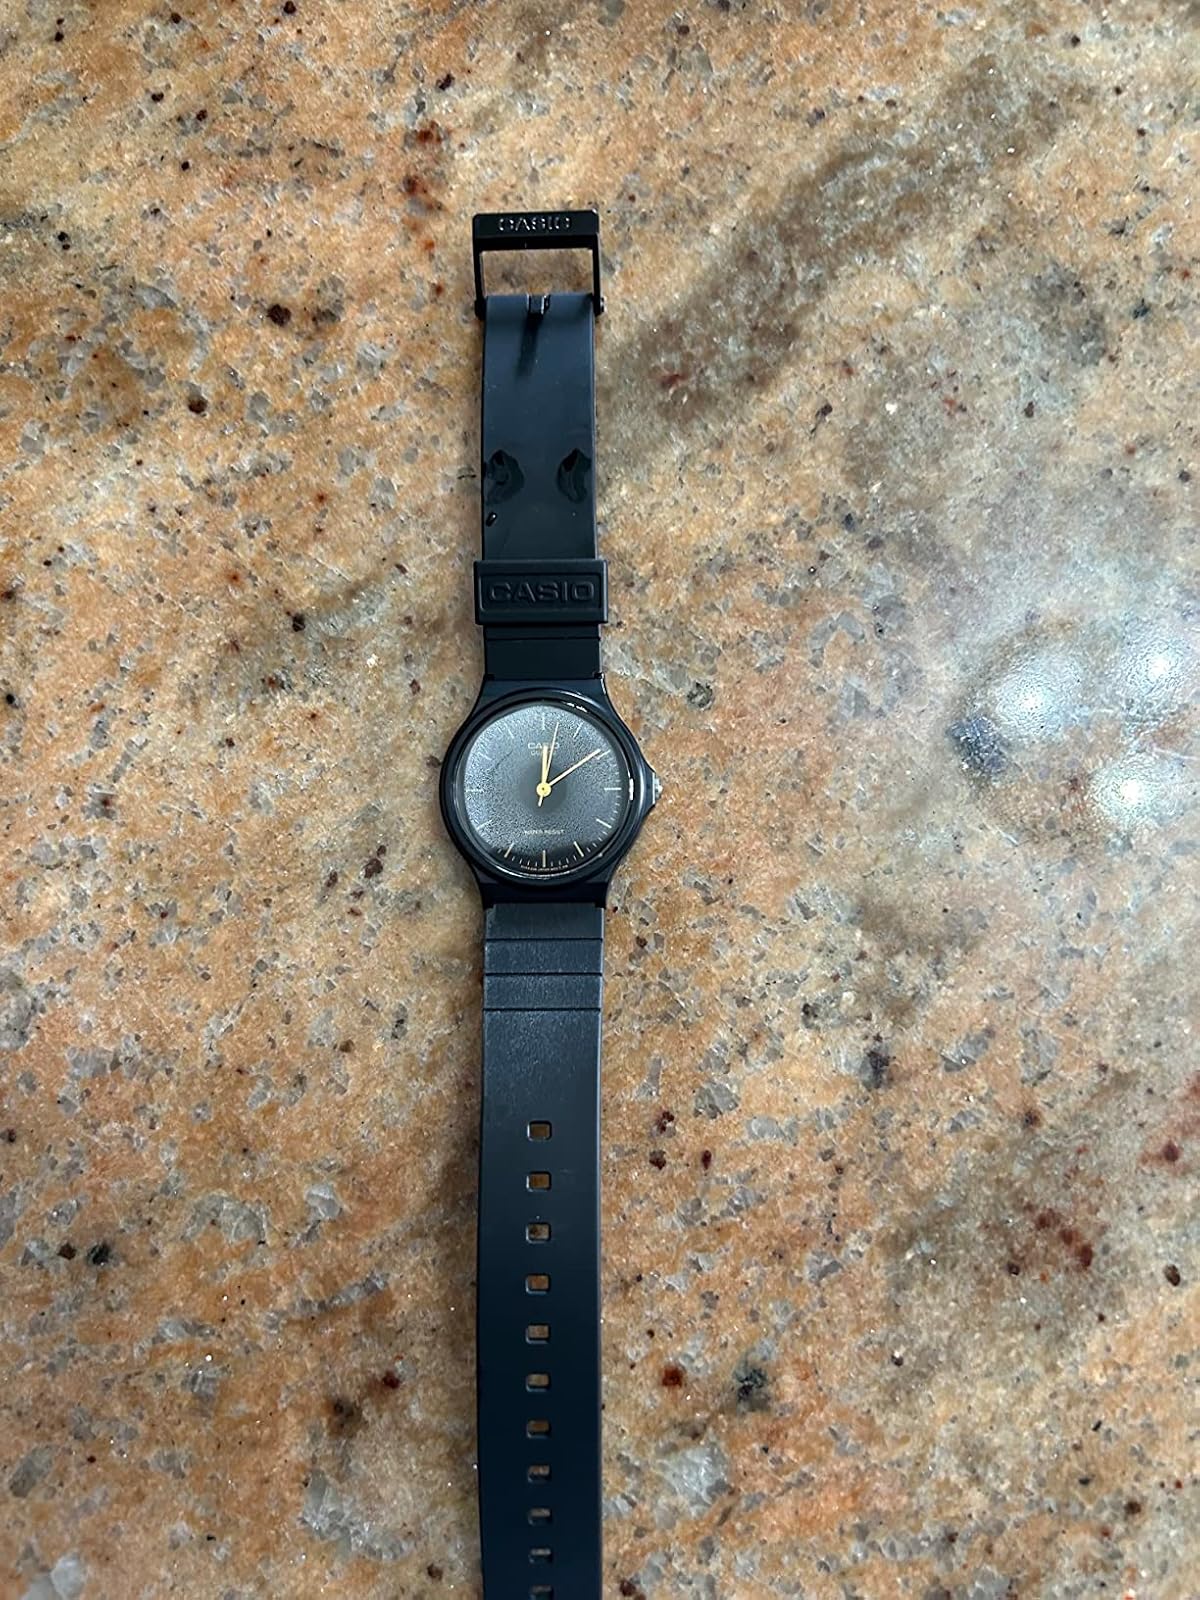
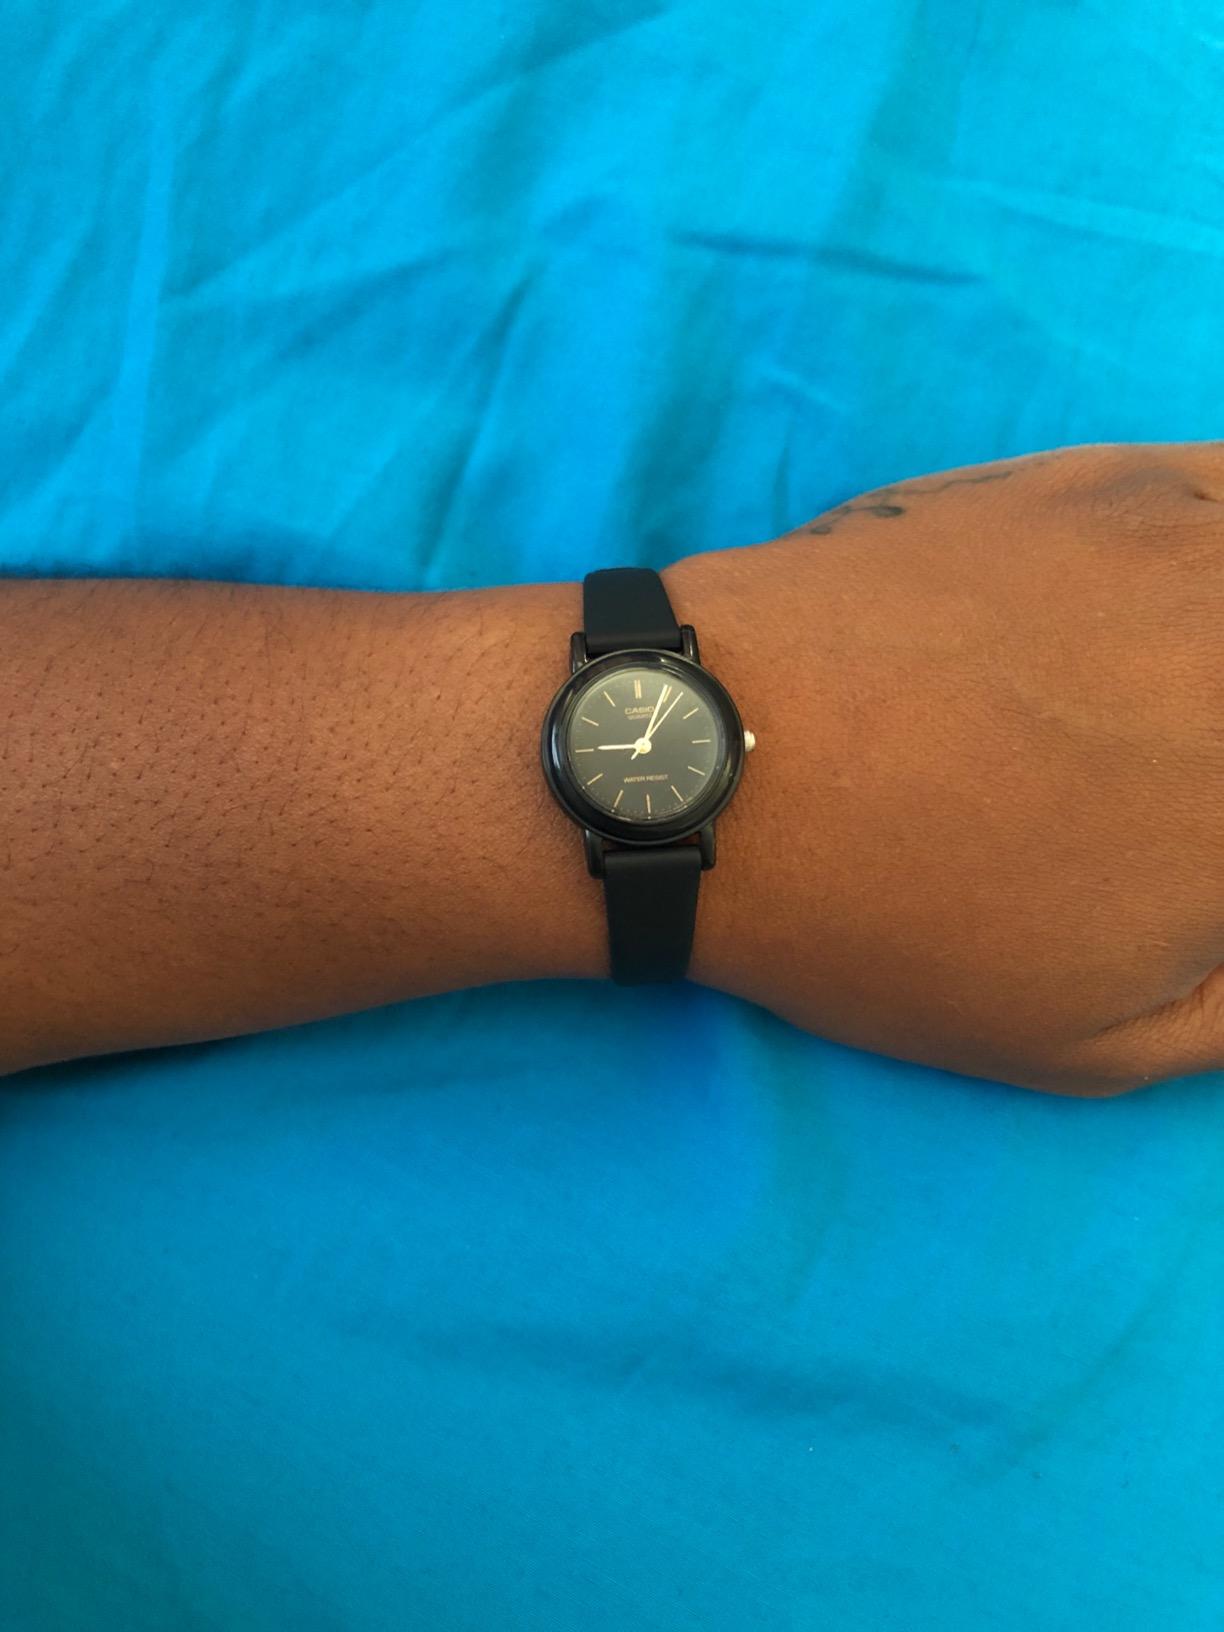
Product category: accessories_watch
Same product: no